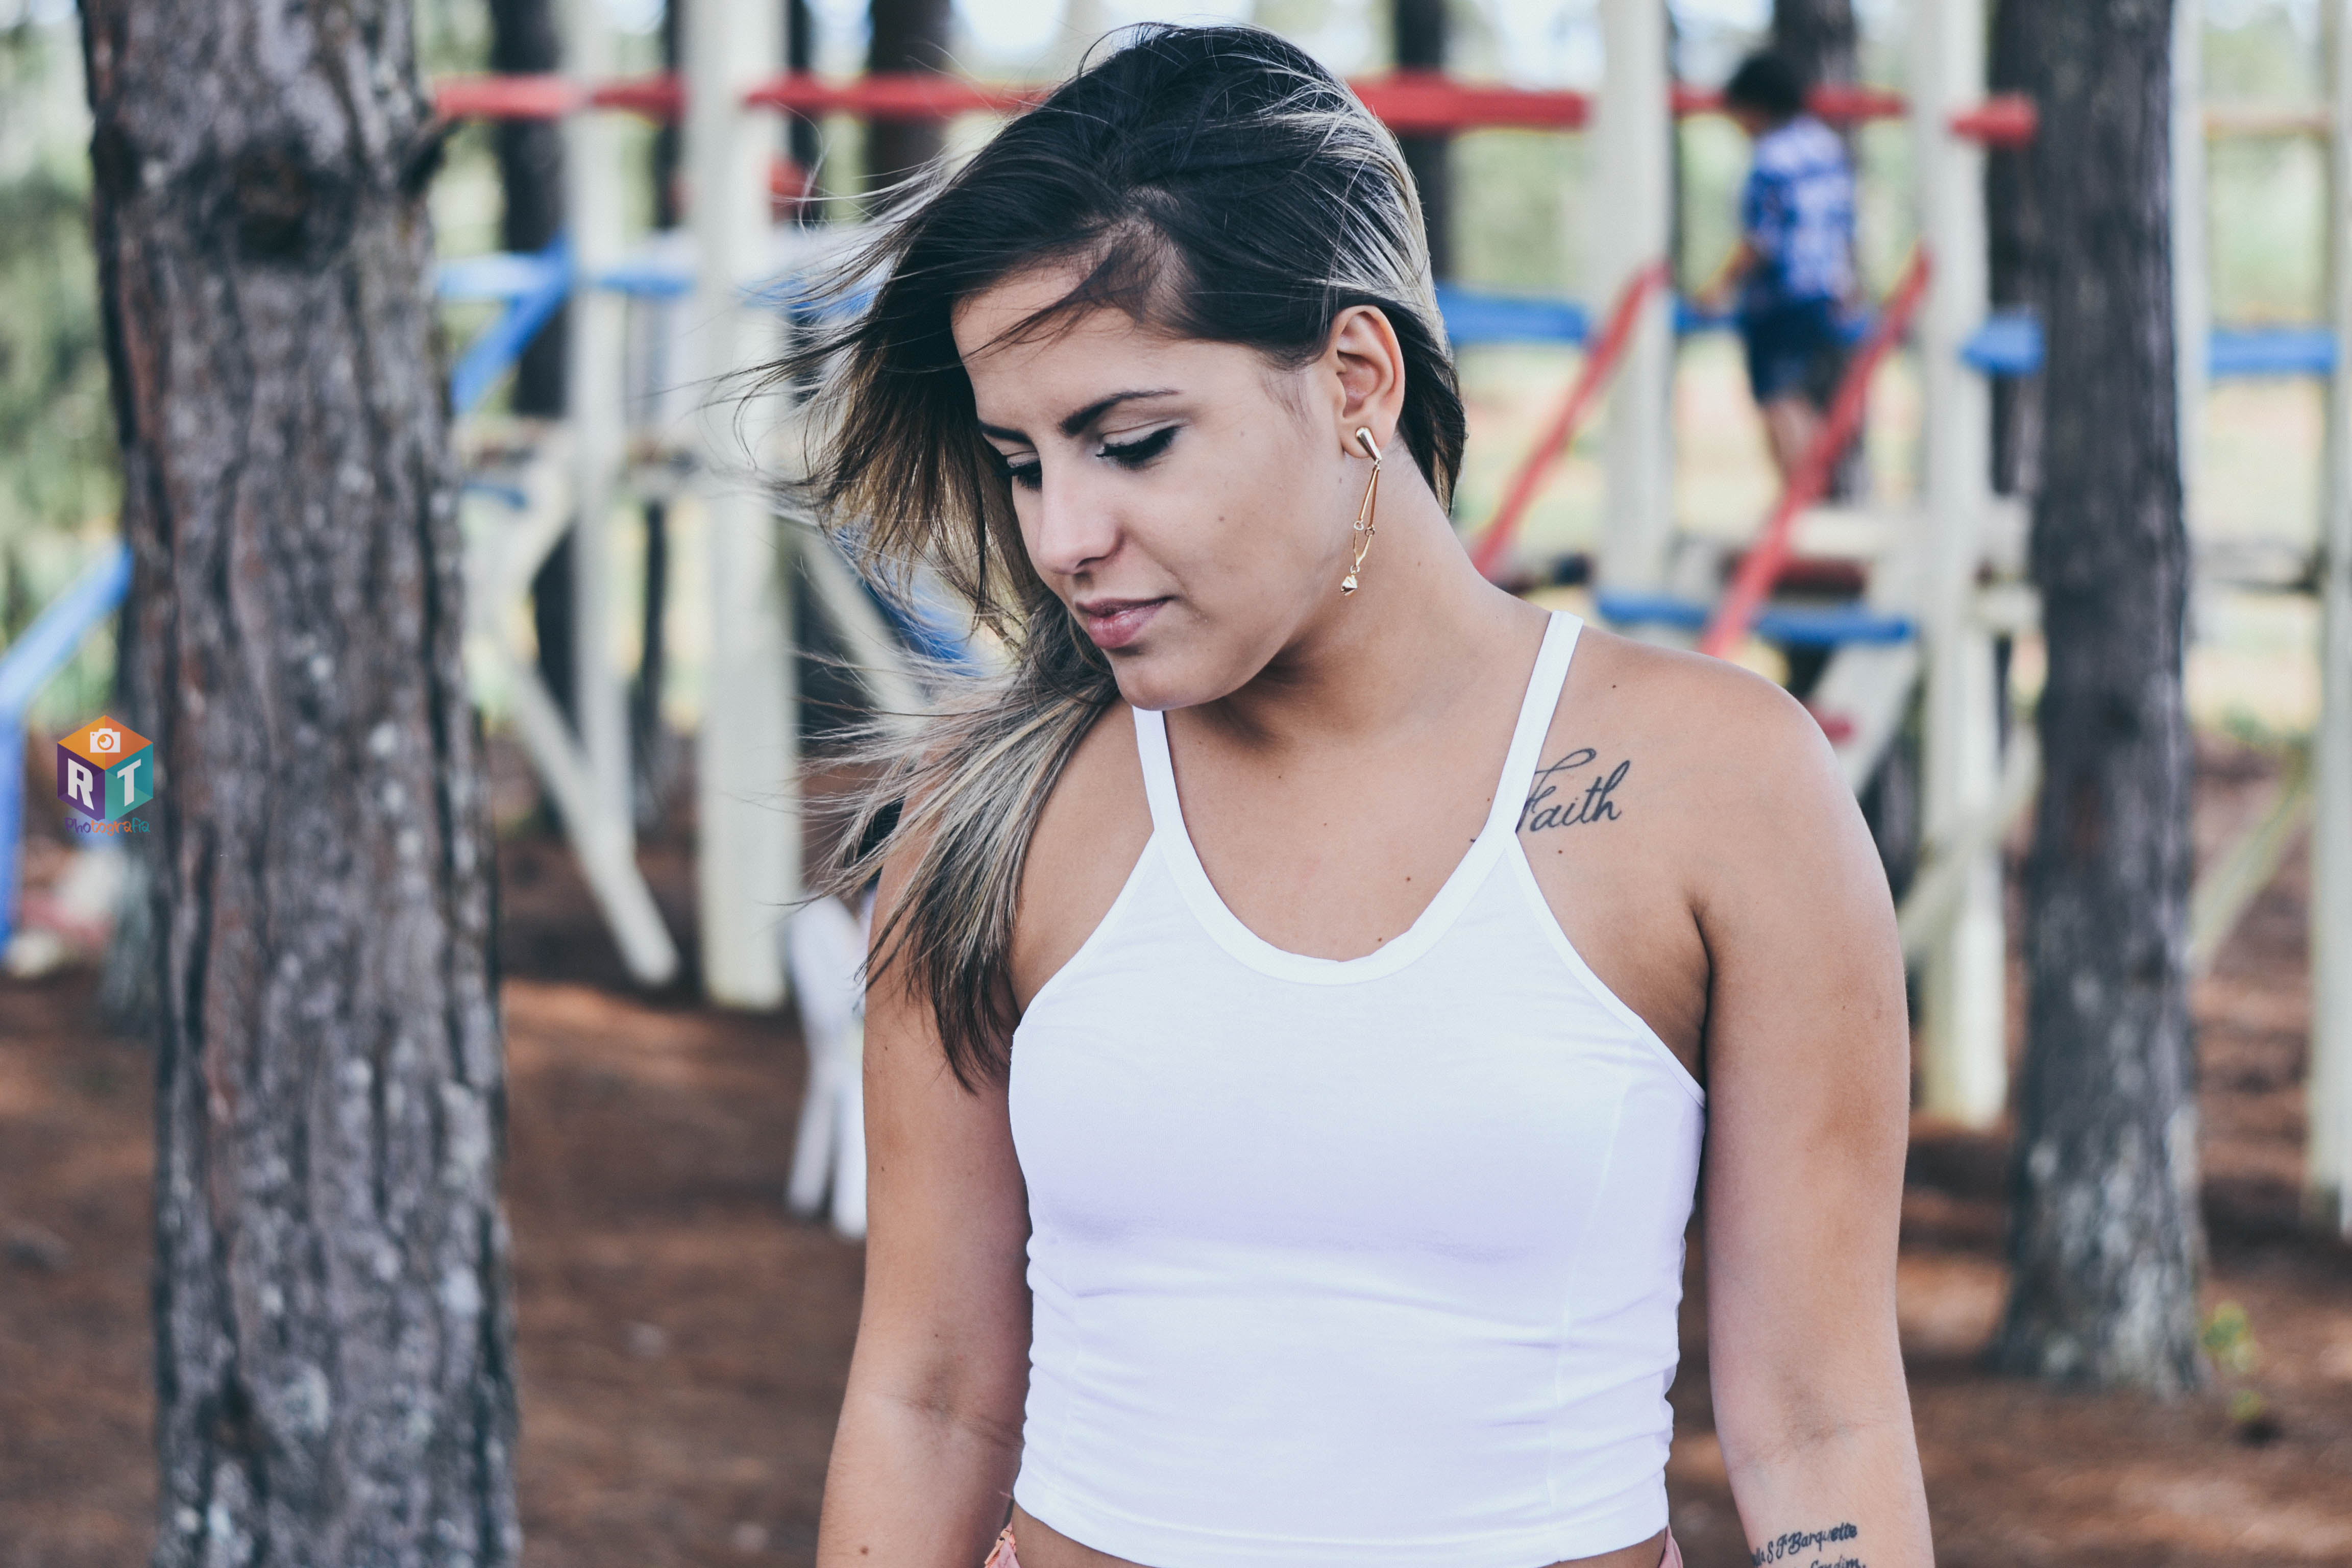
modelo, hair, photograph, beauty, shoulder, fashion, lip, street fashion, model, sleeveless shirt, eye, arm, neck, photo shoot, photography, tree, black hair, brown hair, summer, muscle, t shirt, smile, jeans, chest, top, electric blue, long hair, fashion accessory, style